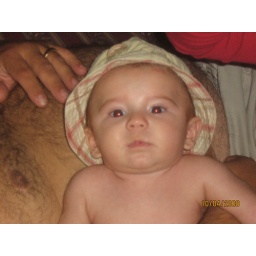
Looking cute in his hat